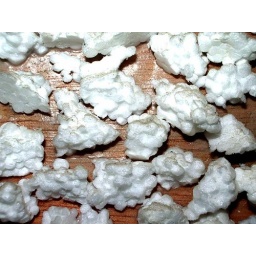
weird clouds in a sky made of wood